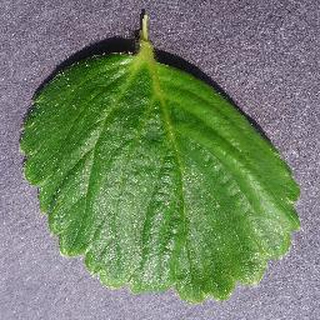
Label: healthy_strawberry